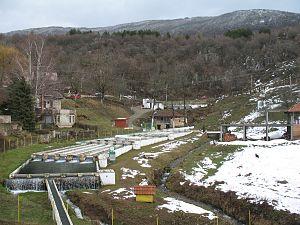
Gornji Dušnik est un village de Serbie situé dans la municipalité de Gadžin Han, district de Nišava. Au recensement de 2011, il comptait 165 habitants.